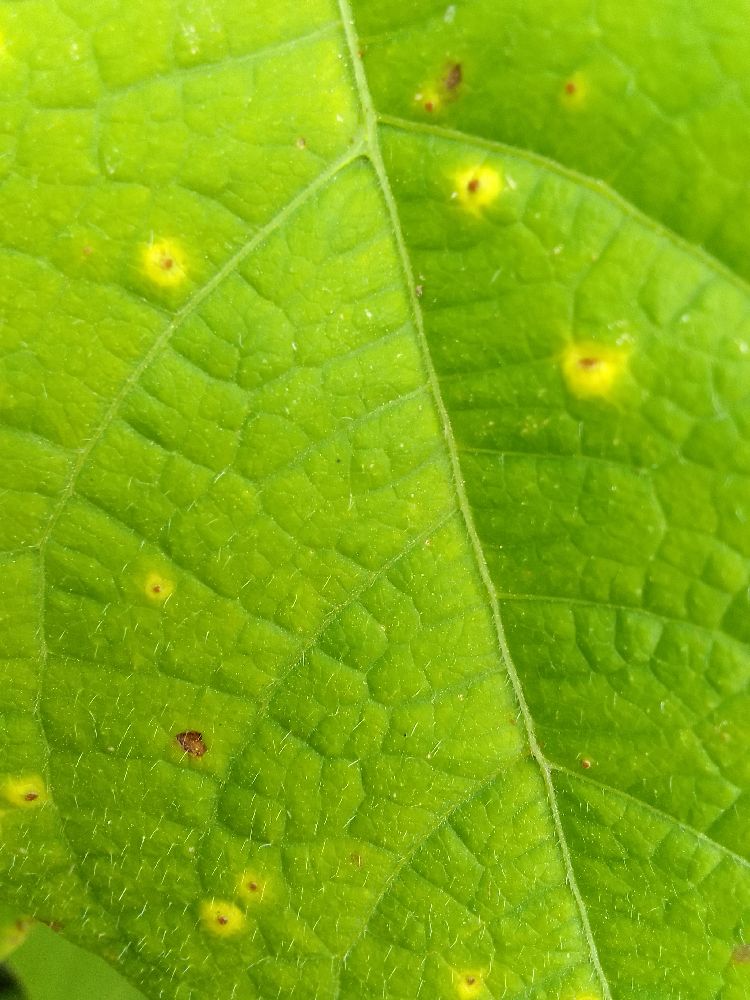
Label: rust